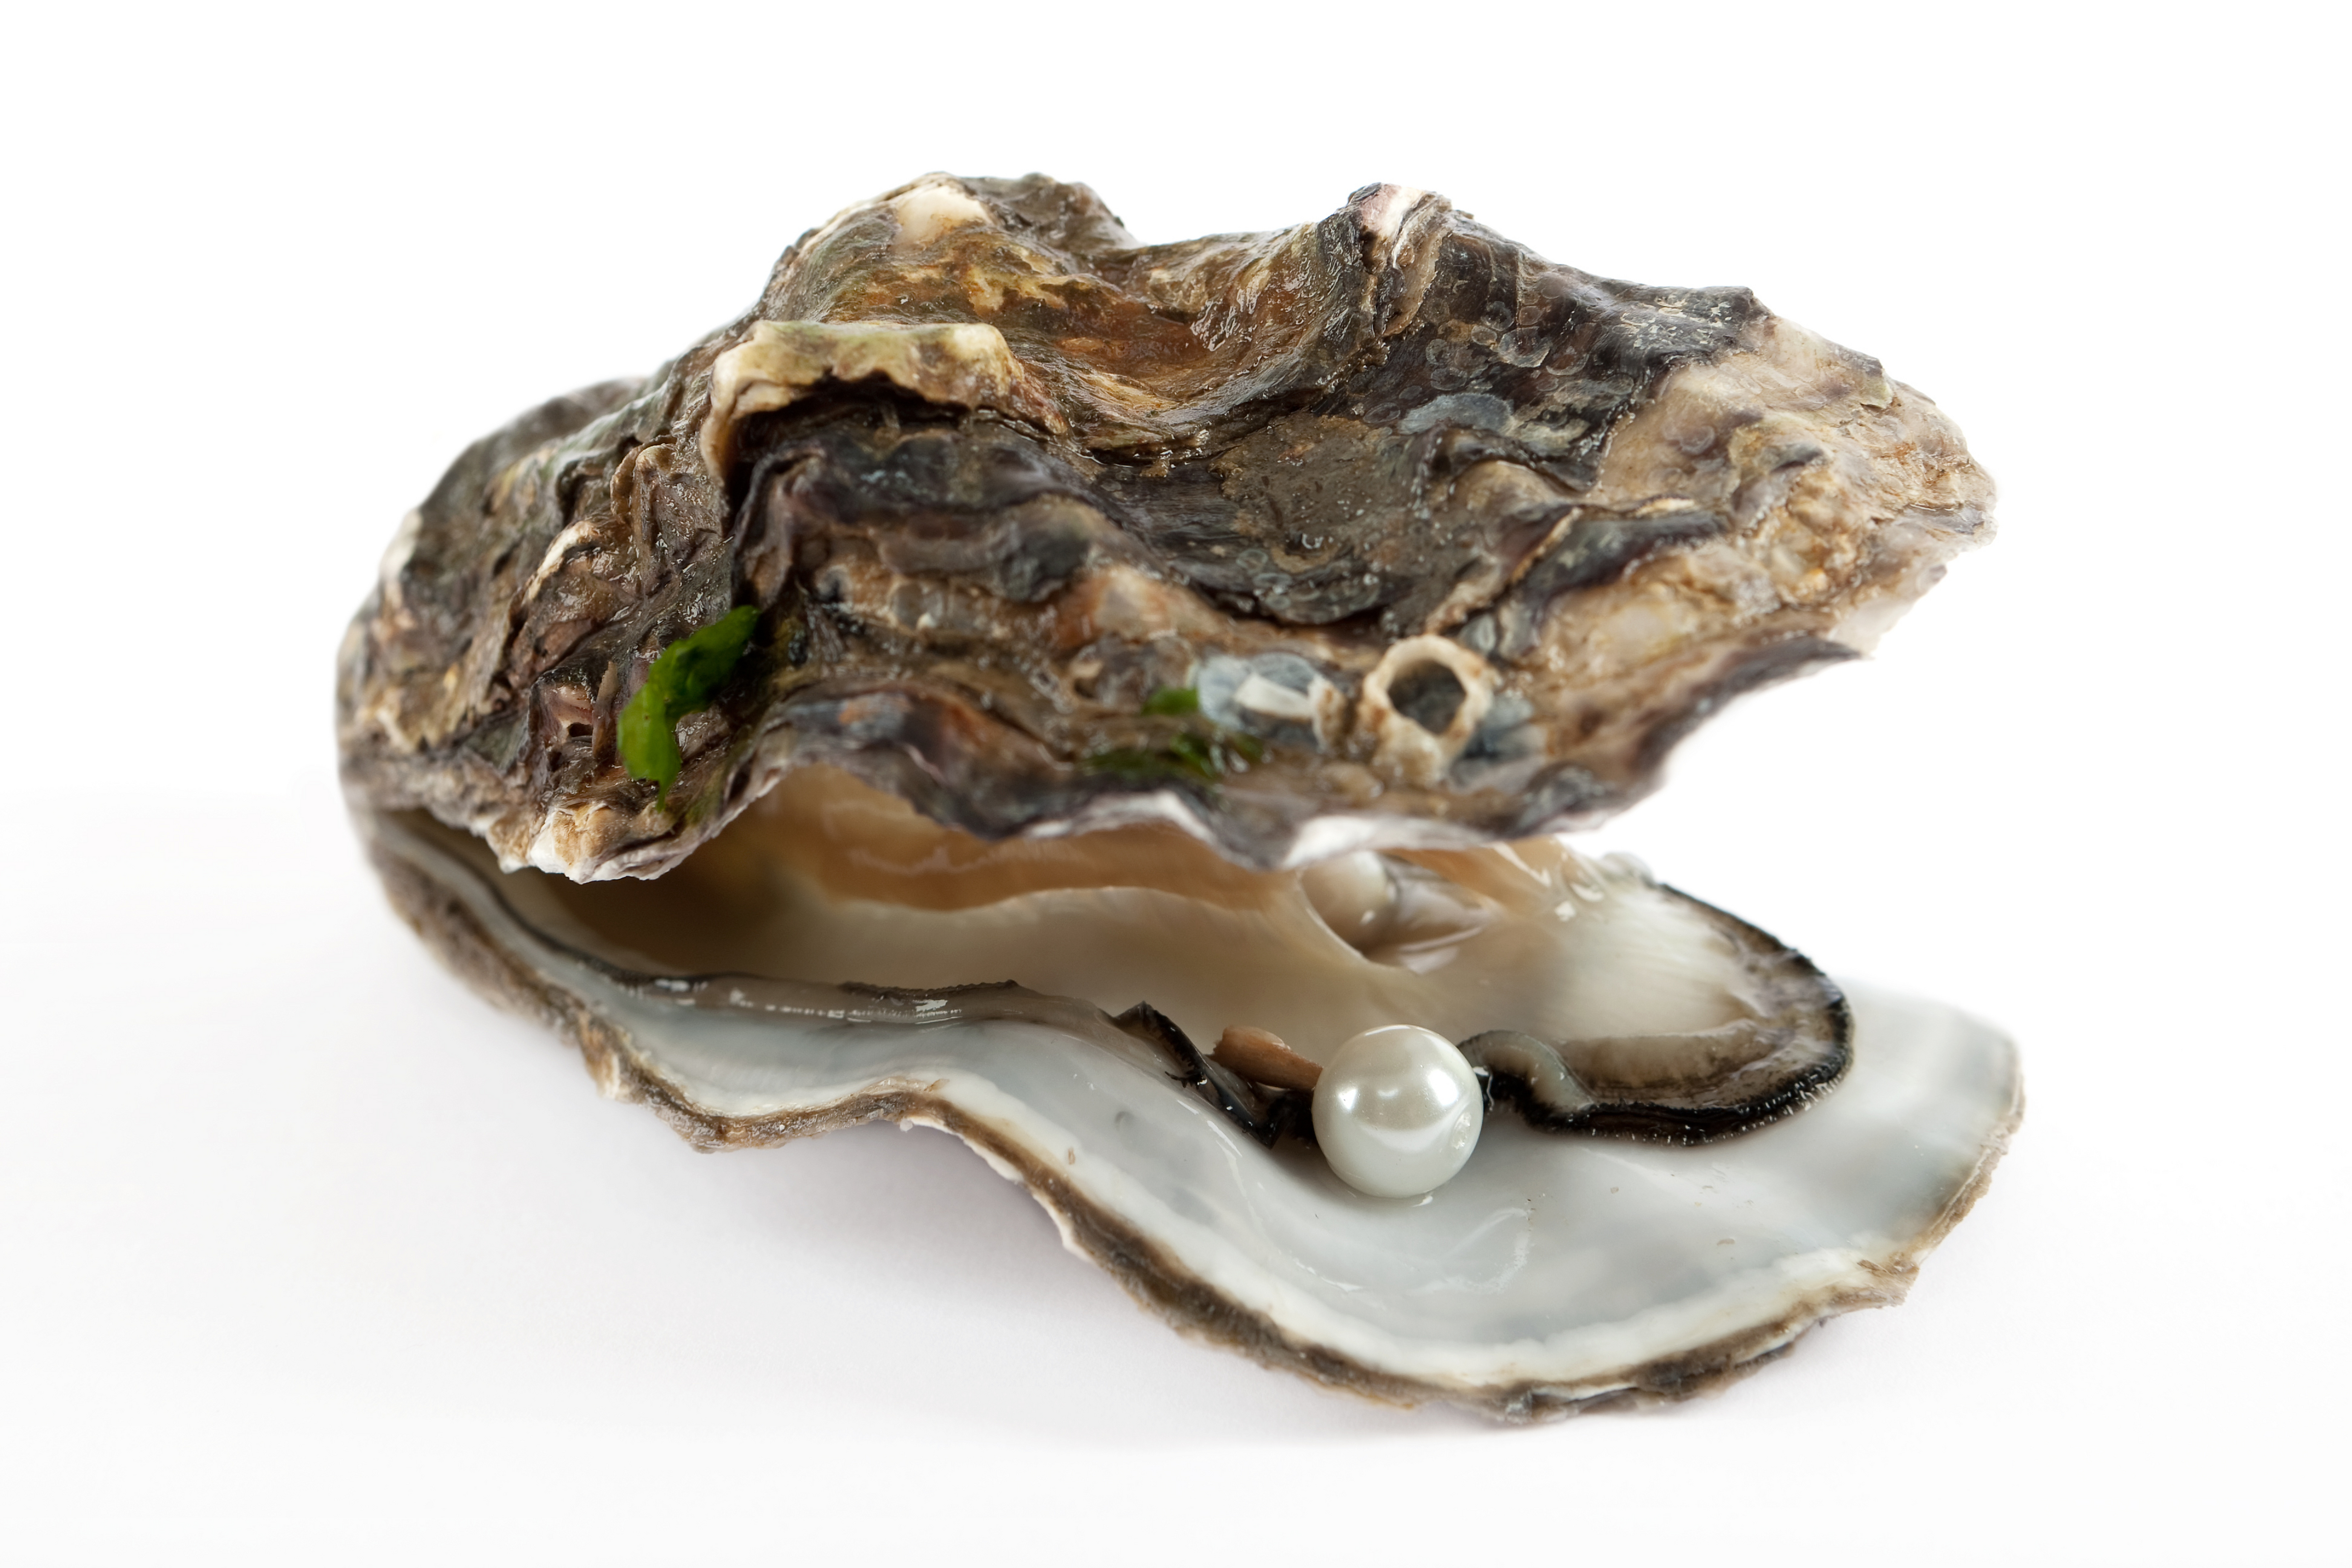
shell, oyster, bivalve, seafood, Giant clam, shellfish, abalone, clam, molluscs, invertebrate, rock, mussel